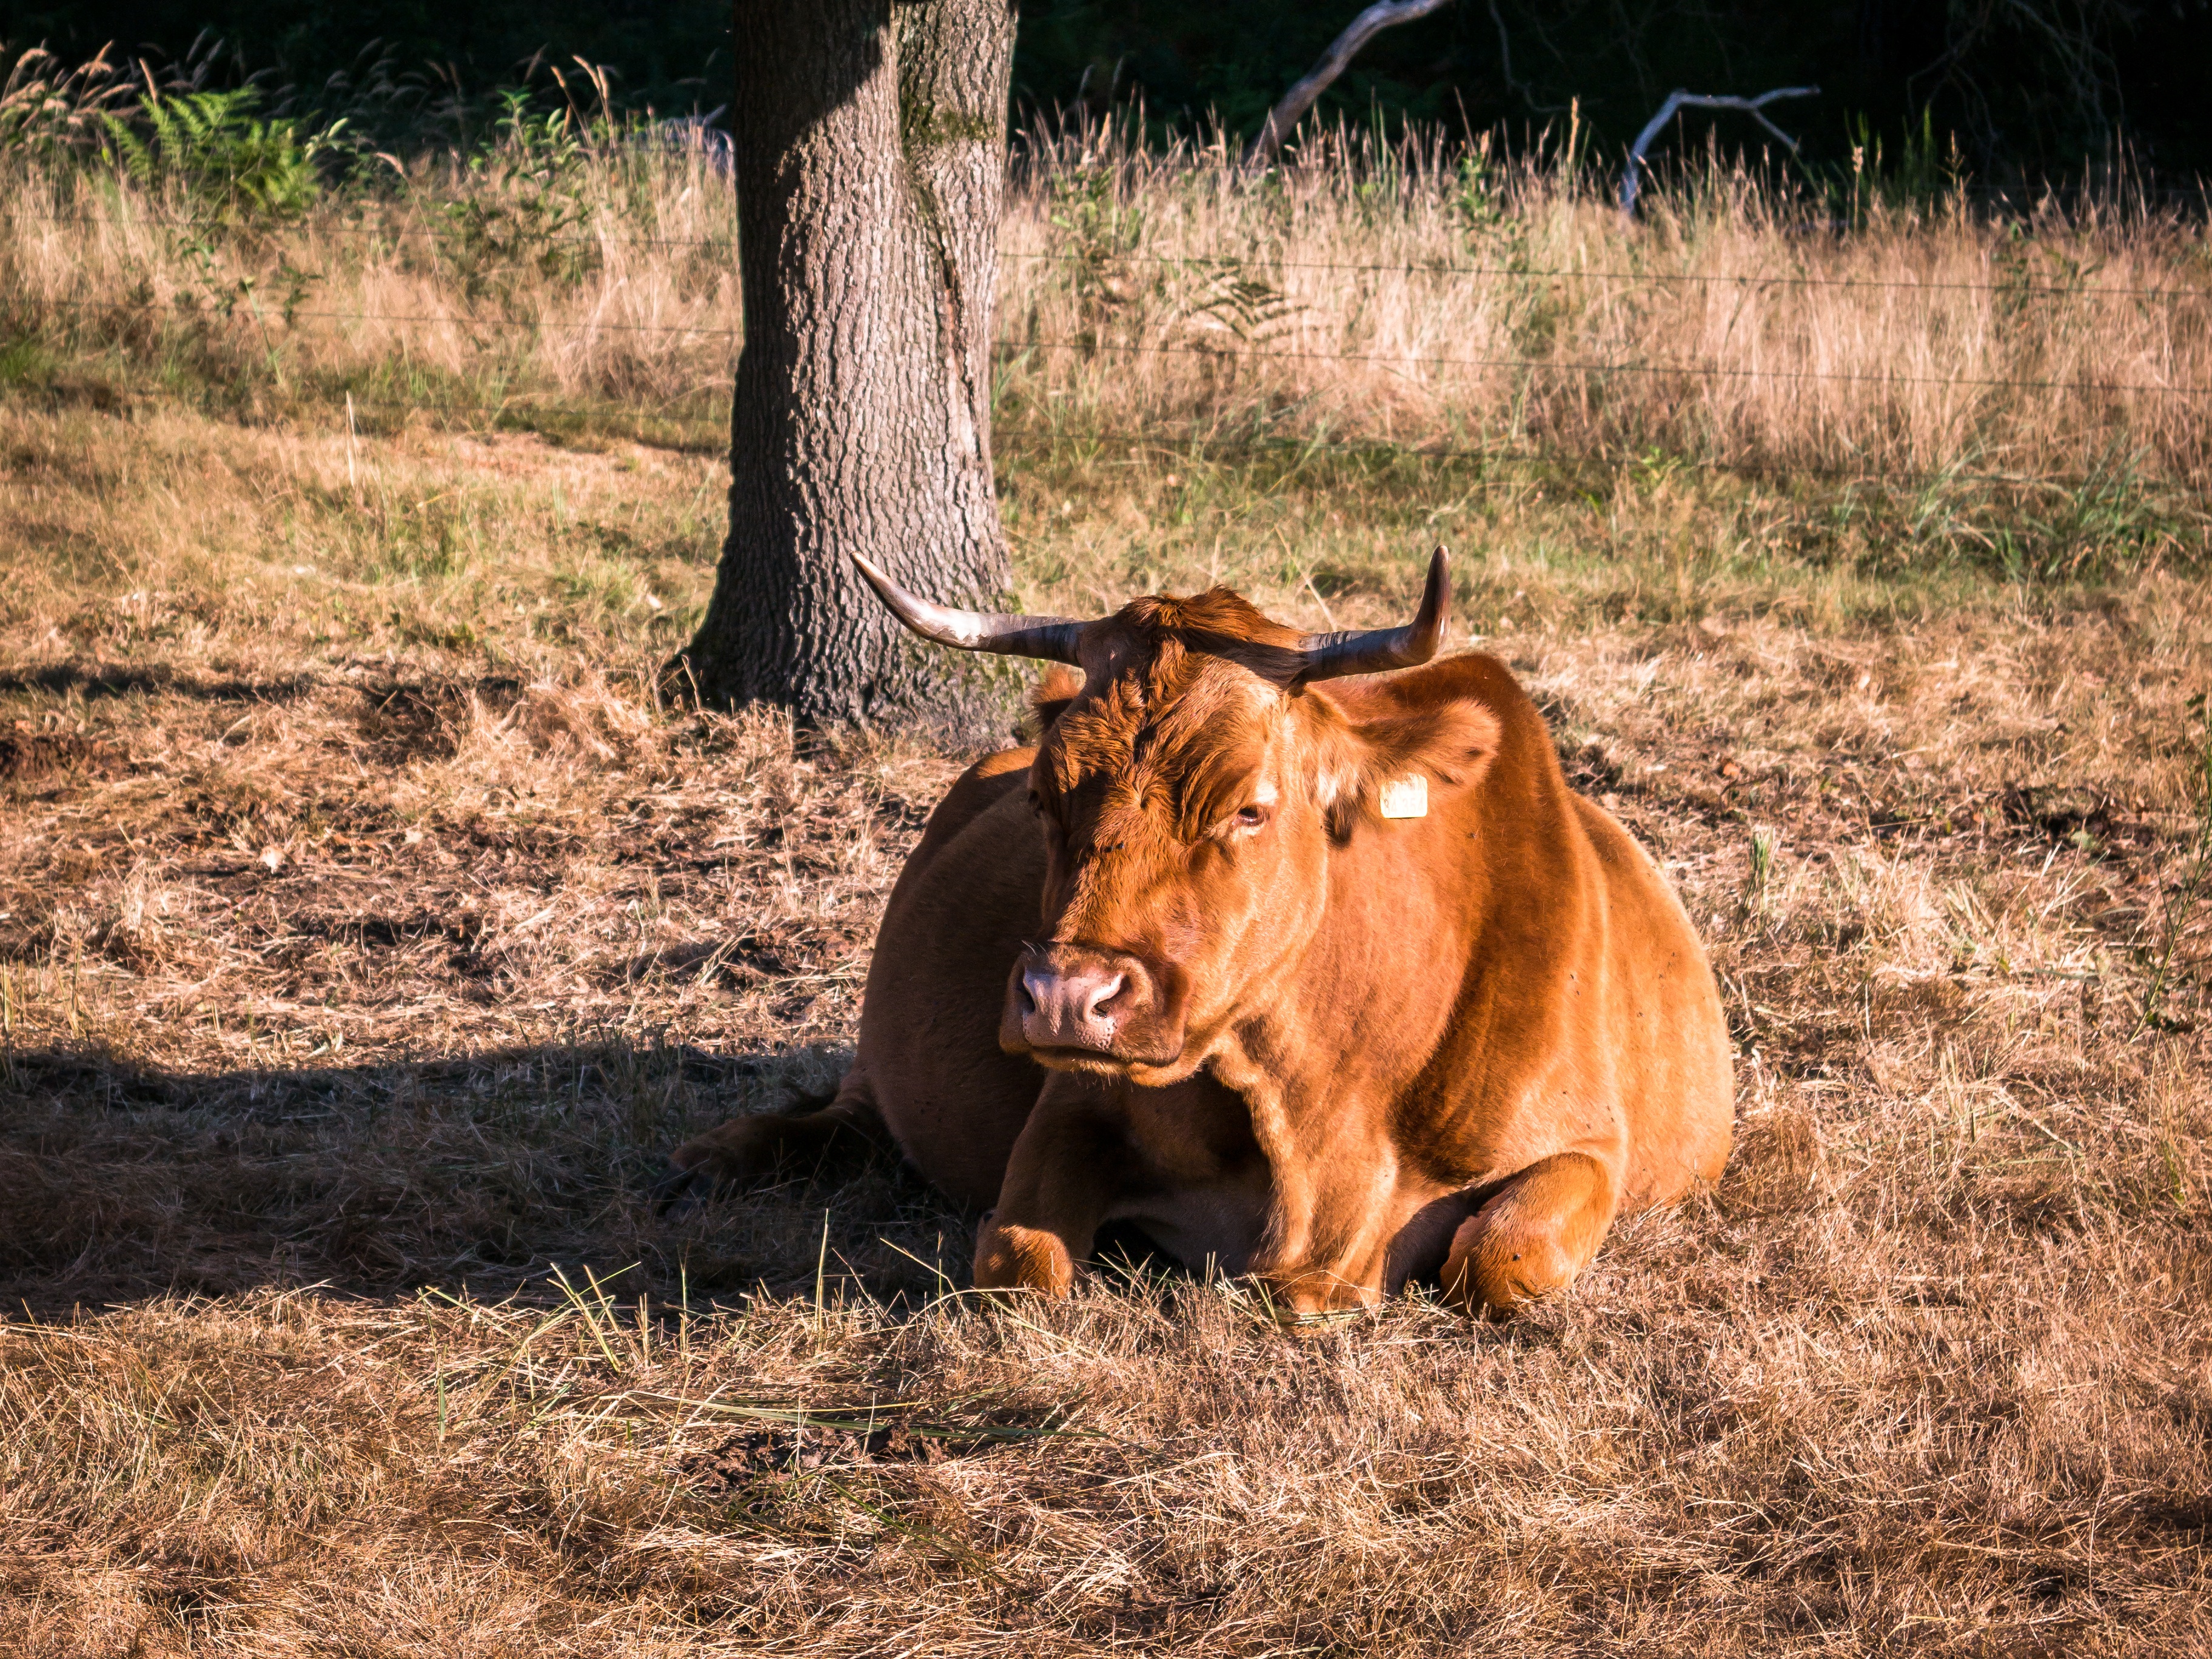
tree, grass, adventure, wildlife, cow, pasture, livestock, mammal, mane, rest, beef, fauna, savanna, lion, graze, safari, concerns, digest, big cats, cattle like mammal